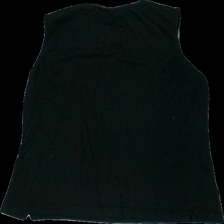
View: back
Type: Tank top
Category: Ladies
Brand: Lindex
Brand text on label: generous
Colors: Black
Material: 100% cotton
Cut: Regular
Size: 42
Season: Summer
Damage location: bottom center
Damage 2 location: bottom center
Price range: <50
Recommended usage: Export
Description: svart linne, sned i söm